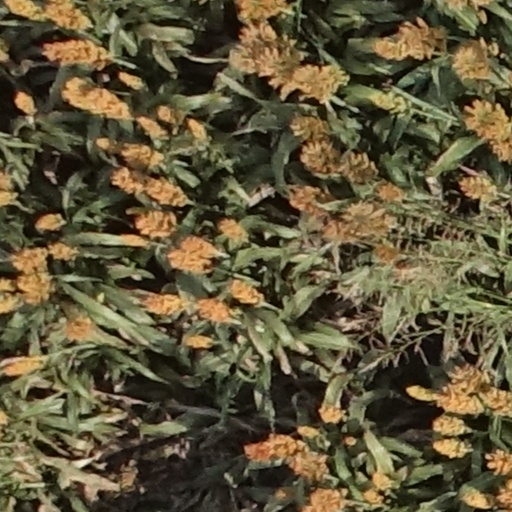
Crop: sorghum